Alpine Arena

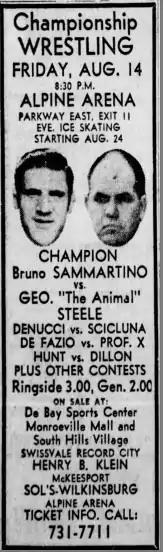
Advertisement for wrestling event at Alpine Arena, Pittsburgh, PA

Alpine Arena was an ice rink located in Swissvale, Pennsylvania, 9 miles (14 km) east of downtown Pittsburgh. Originally an outdoor skating rink, an indoor venue opened in 1967. It hosted ice hockey at the high school and collegiate levels, as well as rock concerts and other events. In 1975, the arena was transformed into tennis courts. As of 2008, the building is still standing.